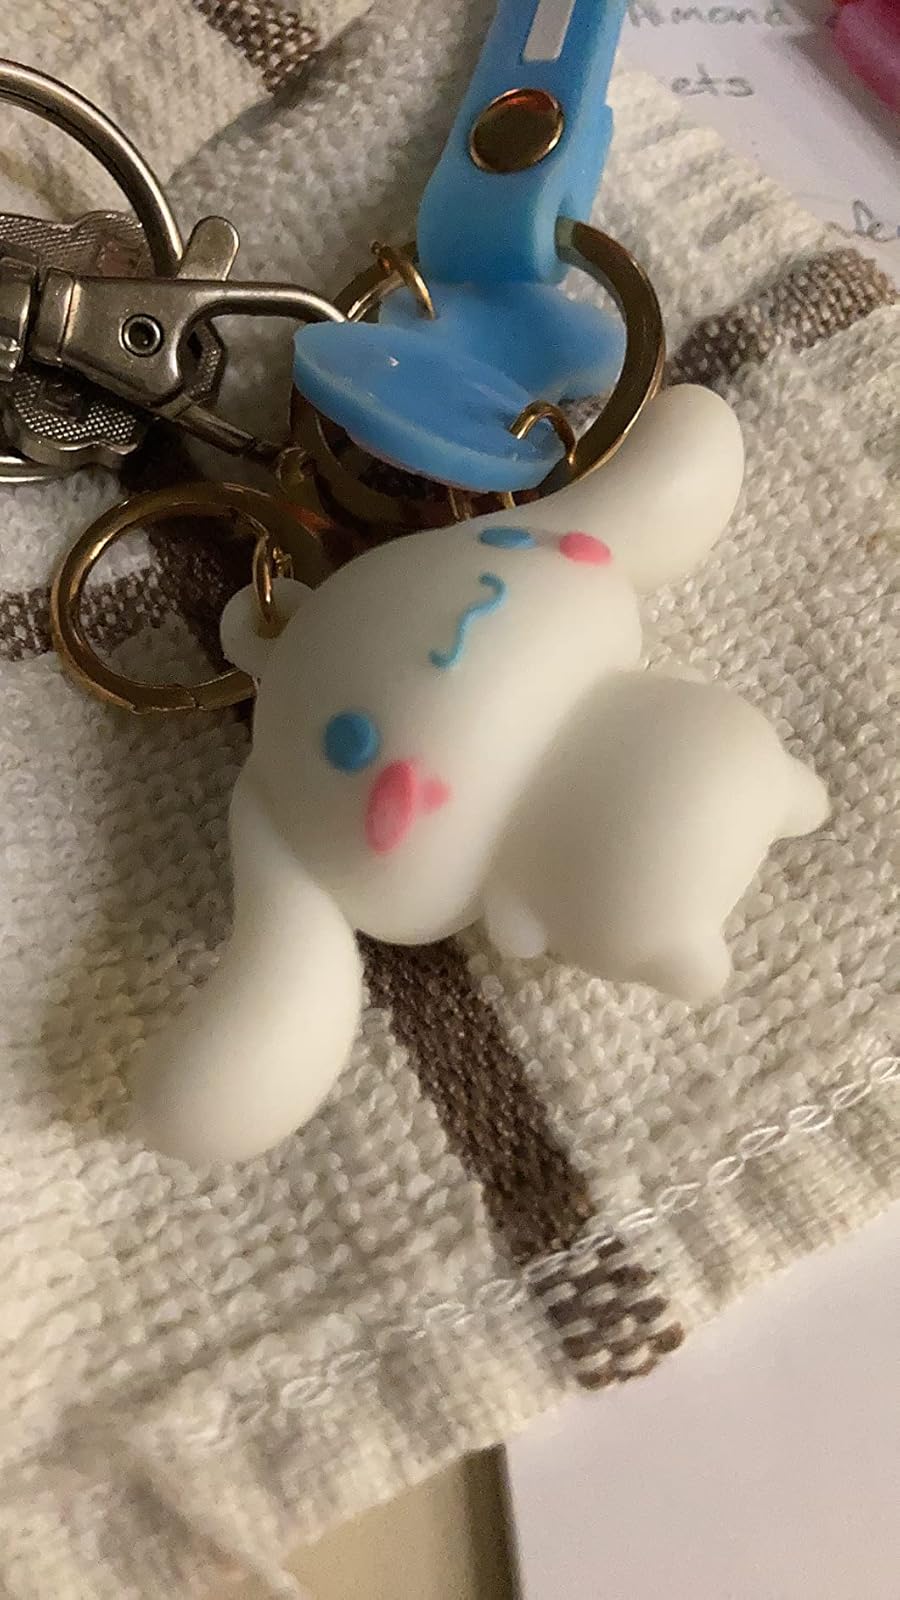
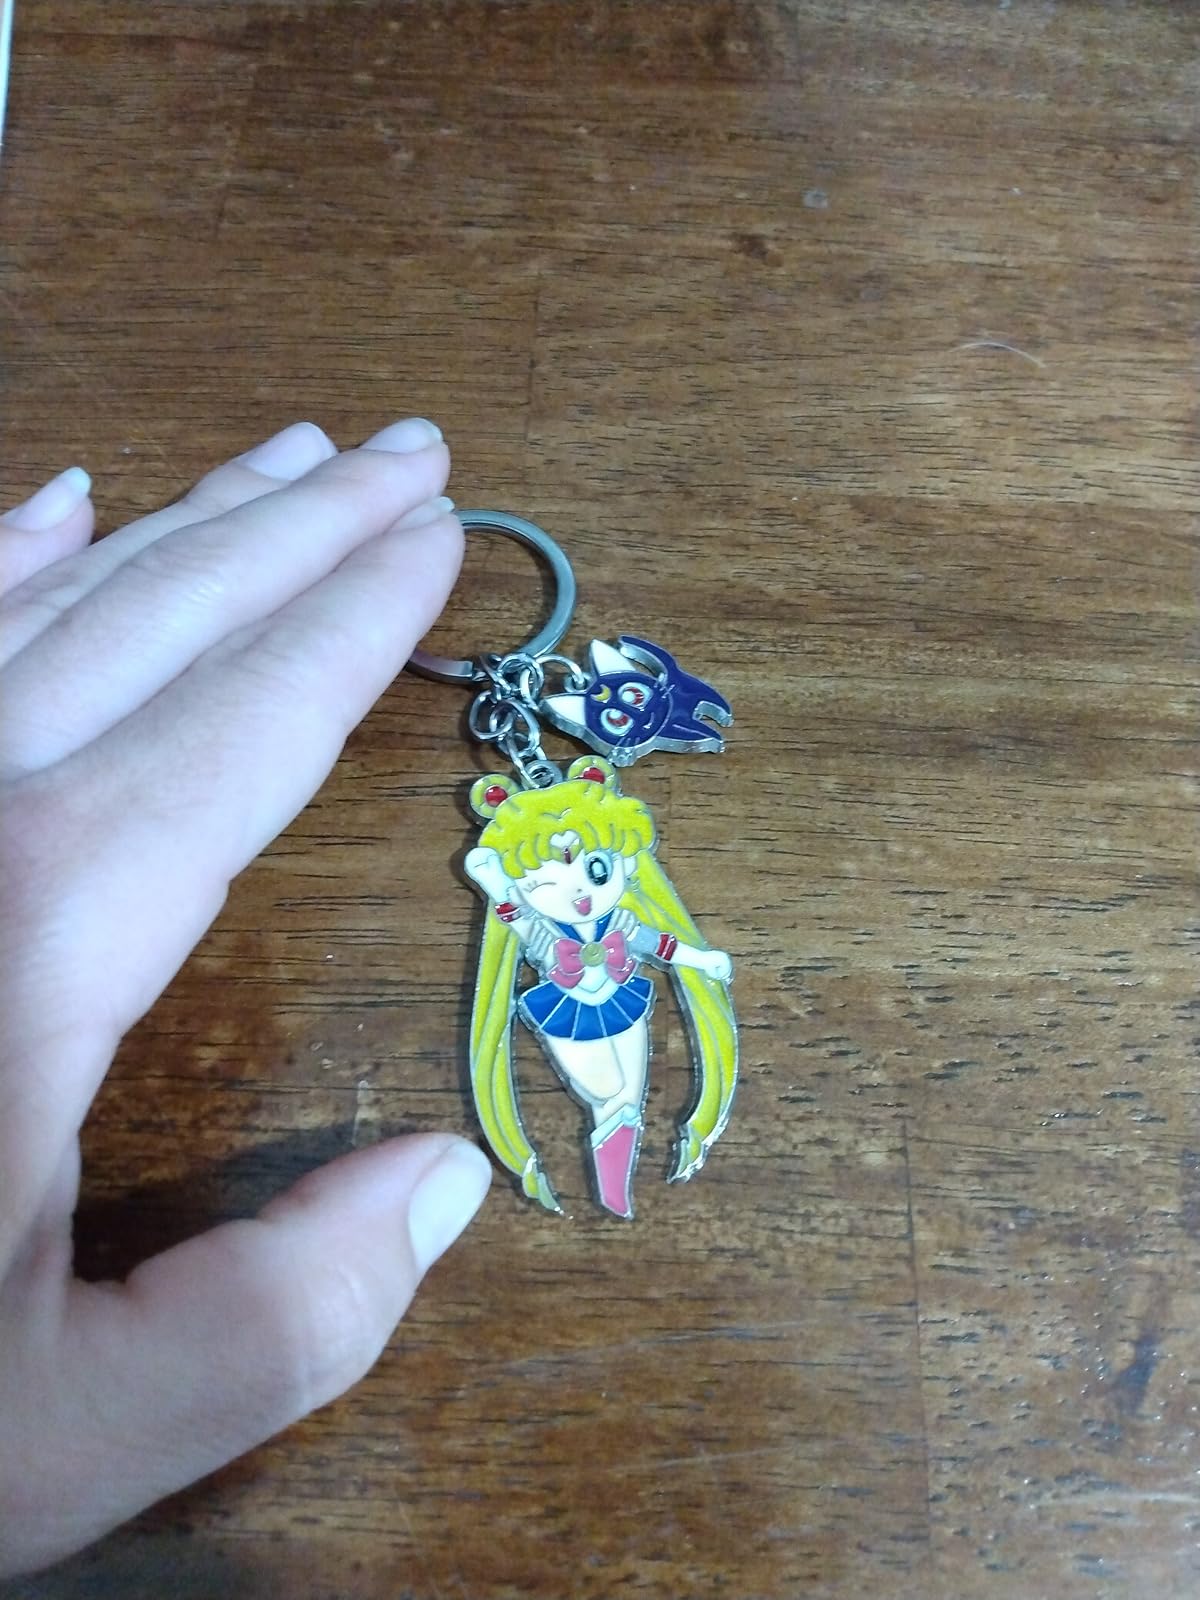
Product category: accessories_keychain
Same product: no